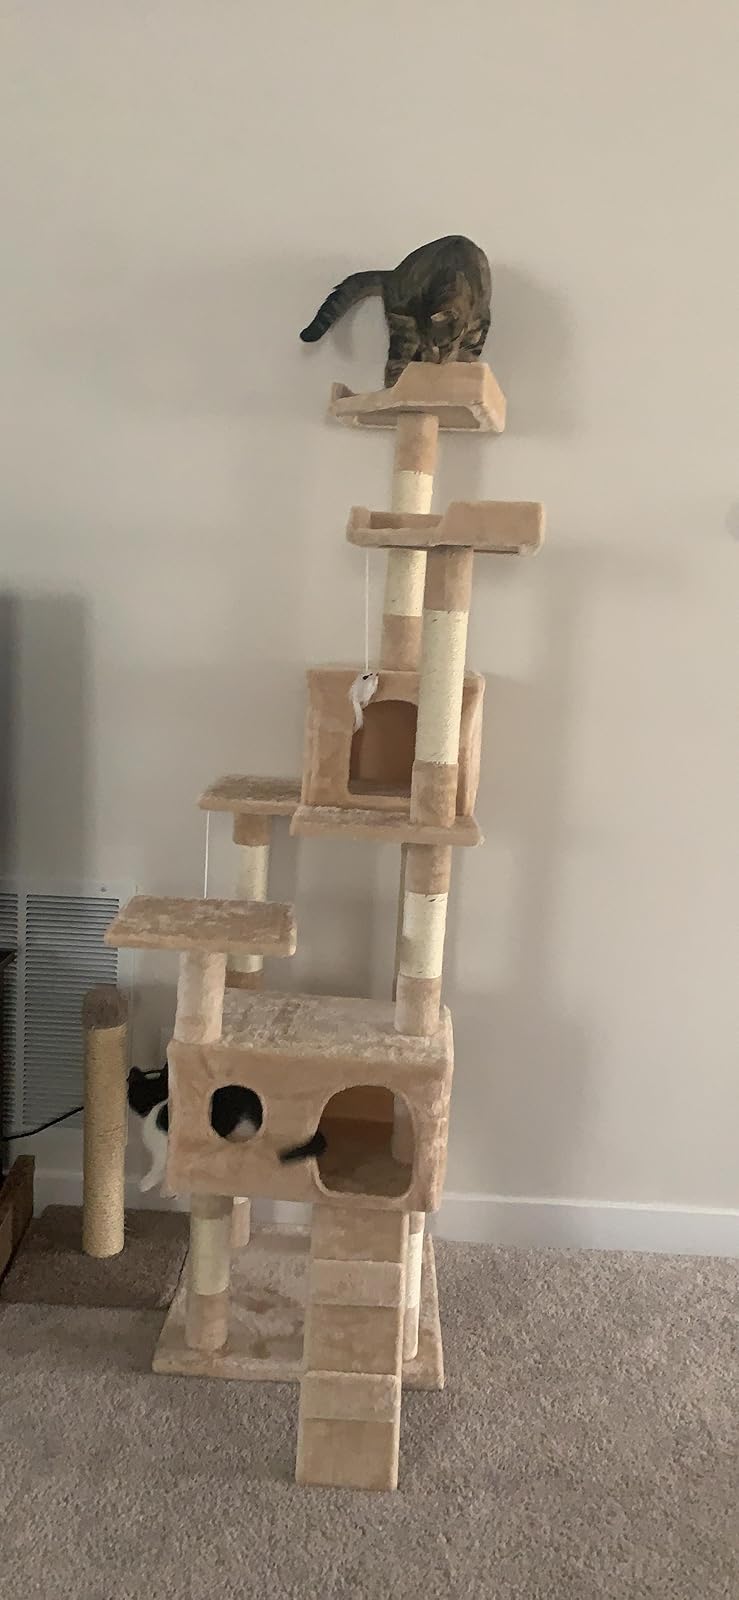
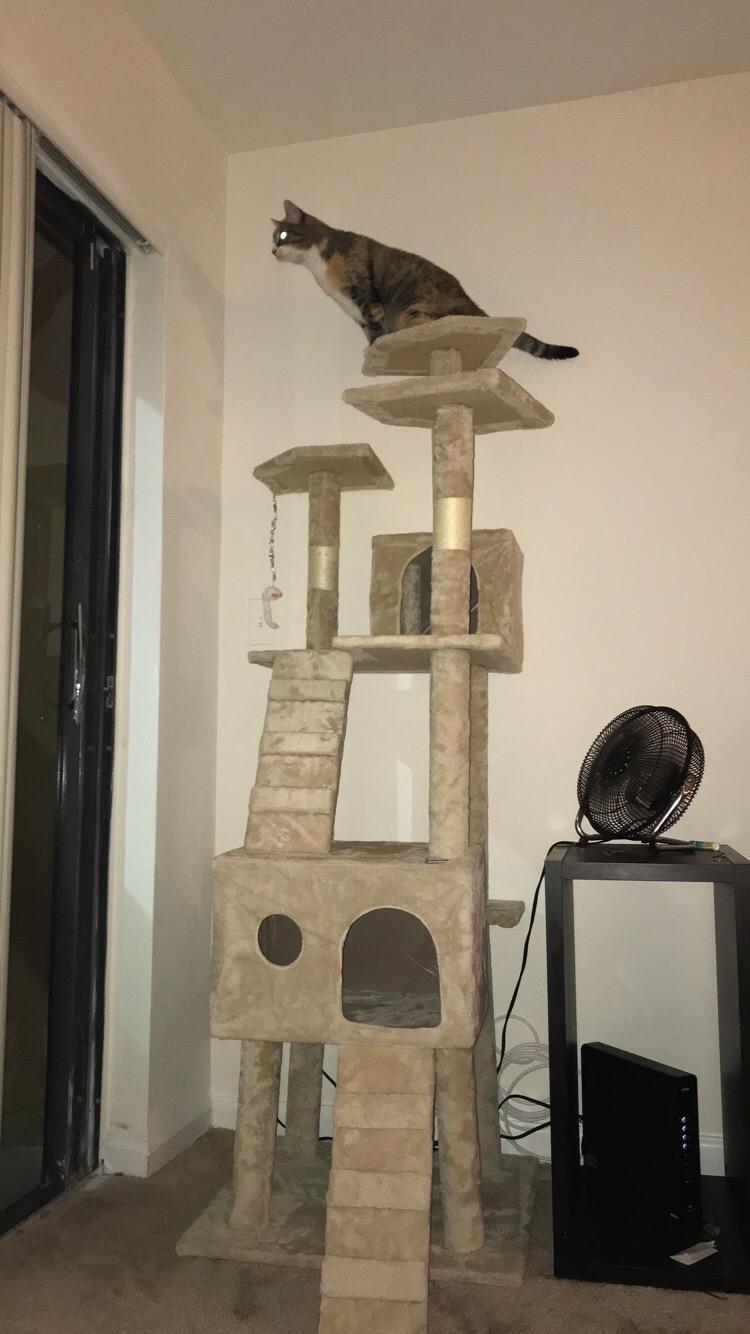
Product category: items_cat tree
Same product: no